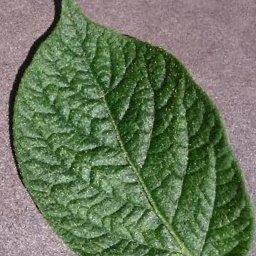
Etiqueta: Sana